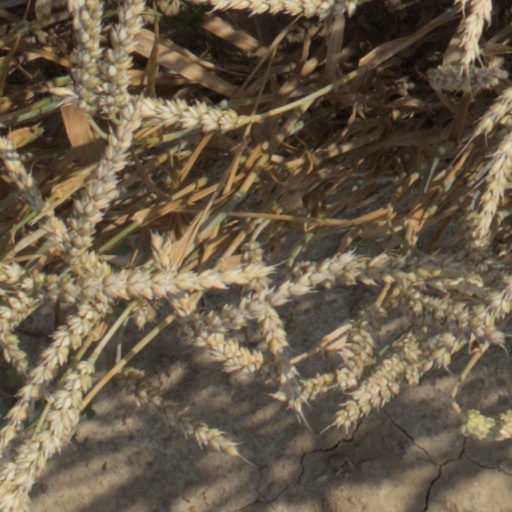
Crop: wheat